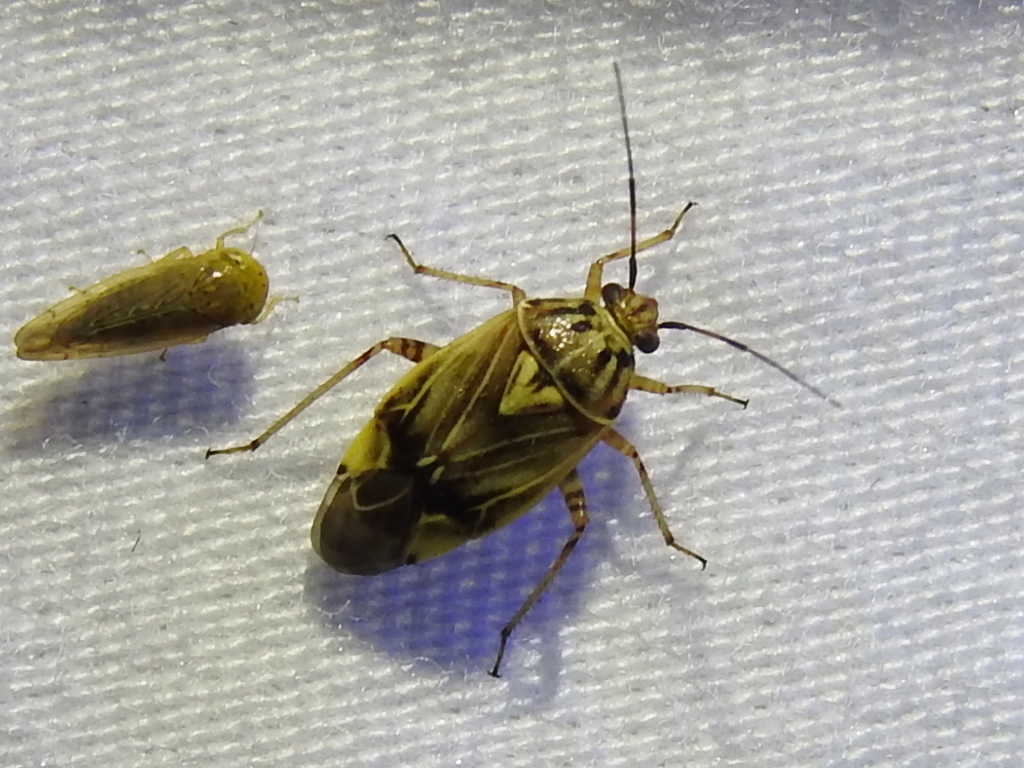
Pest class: lygus_bug